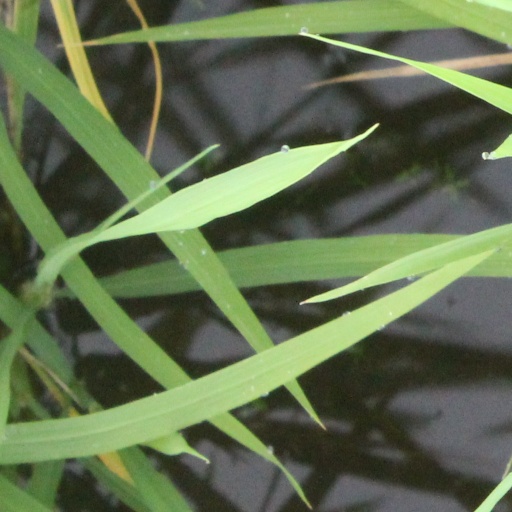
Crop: rice